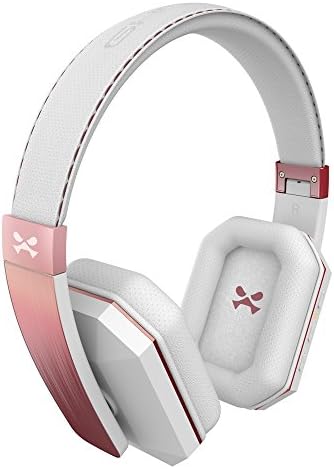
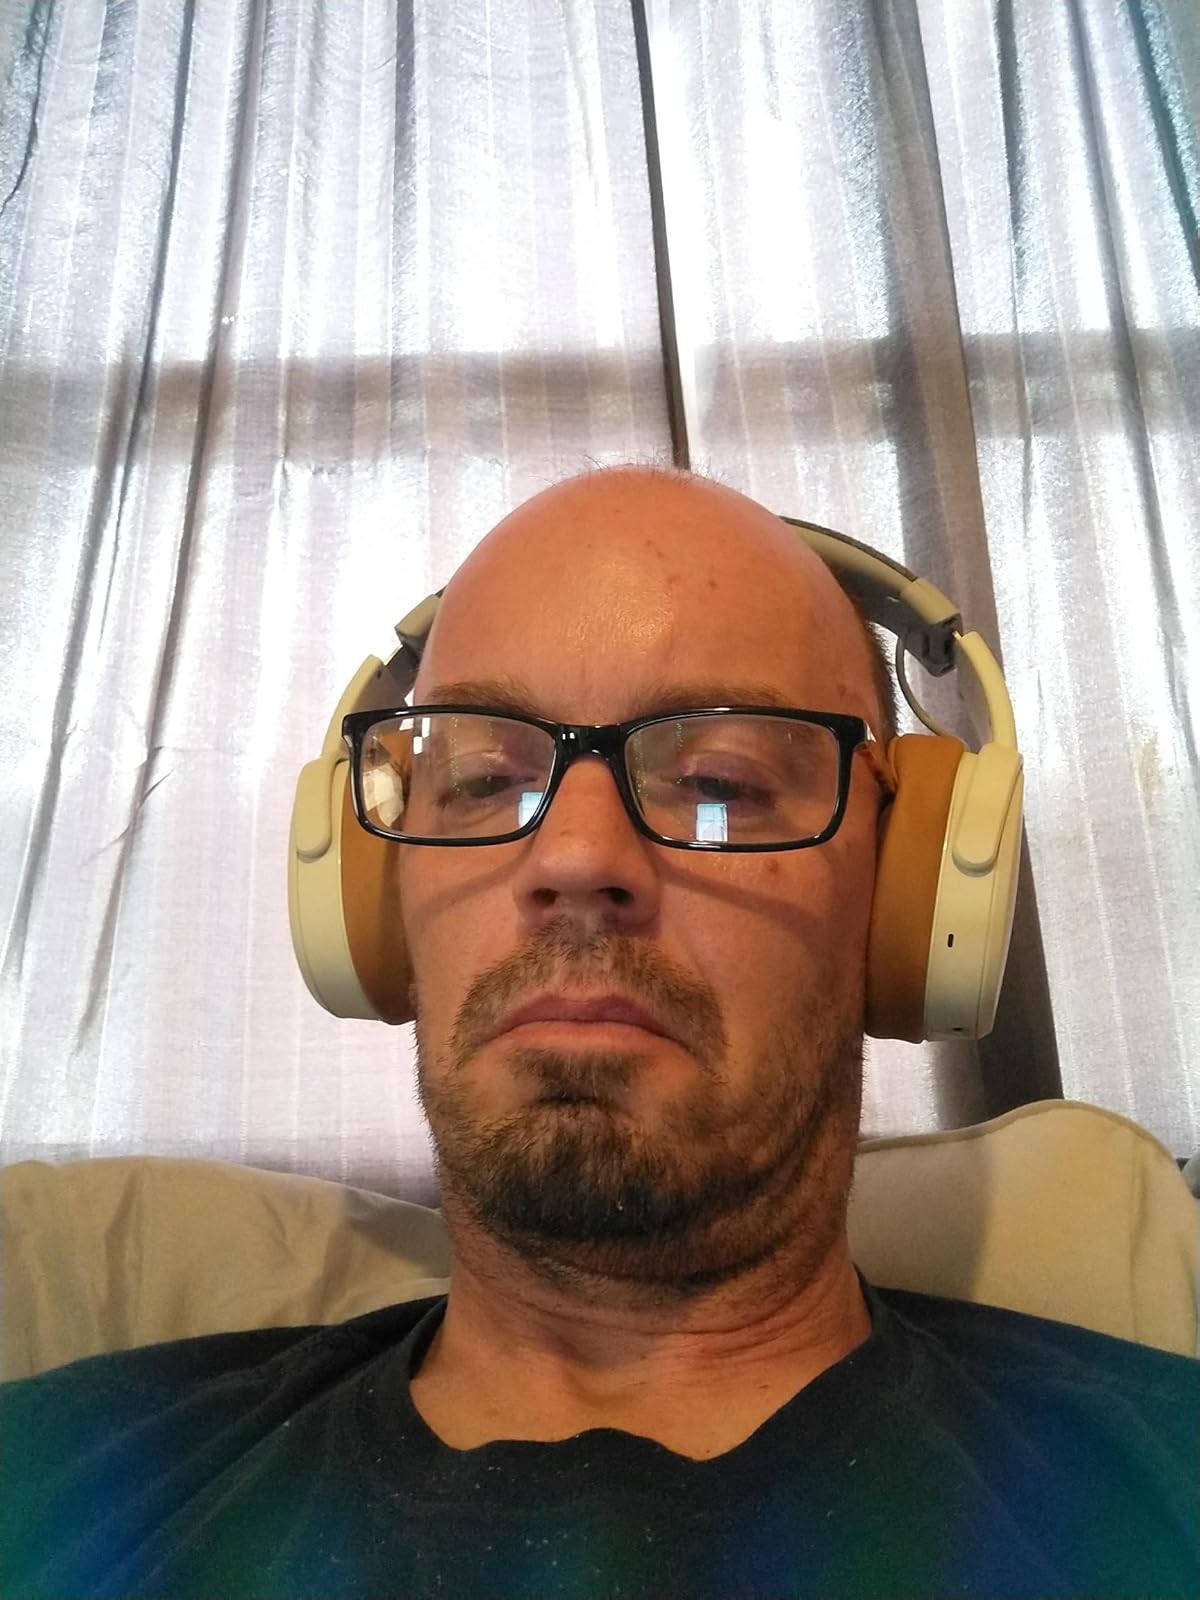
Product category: headphones
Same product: no